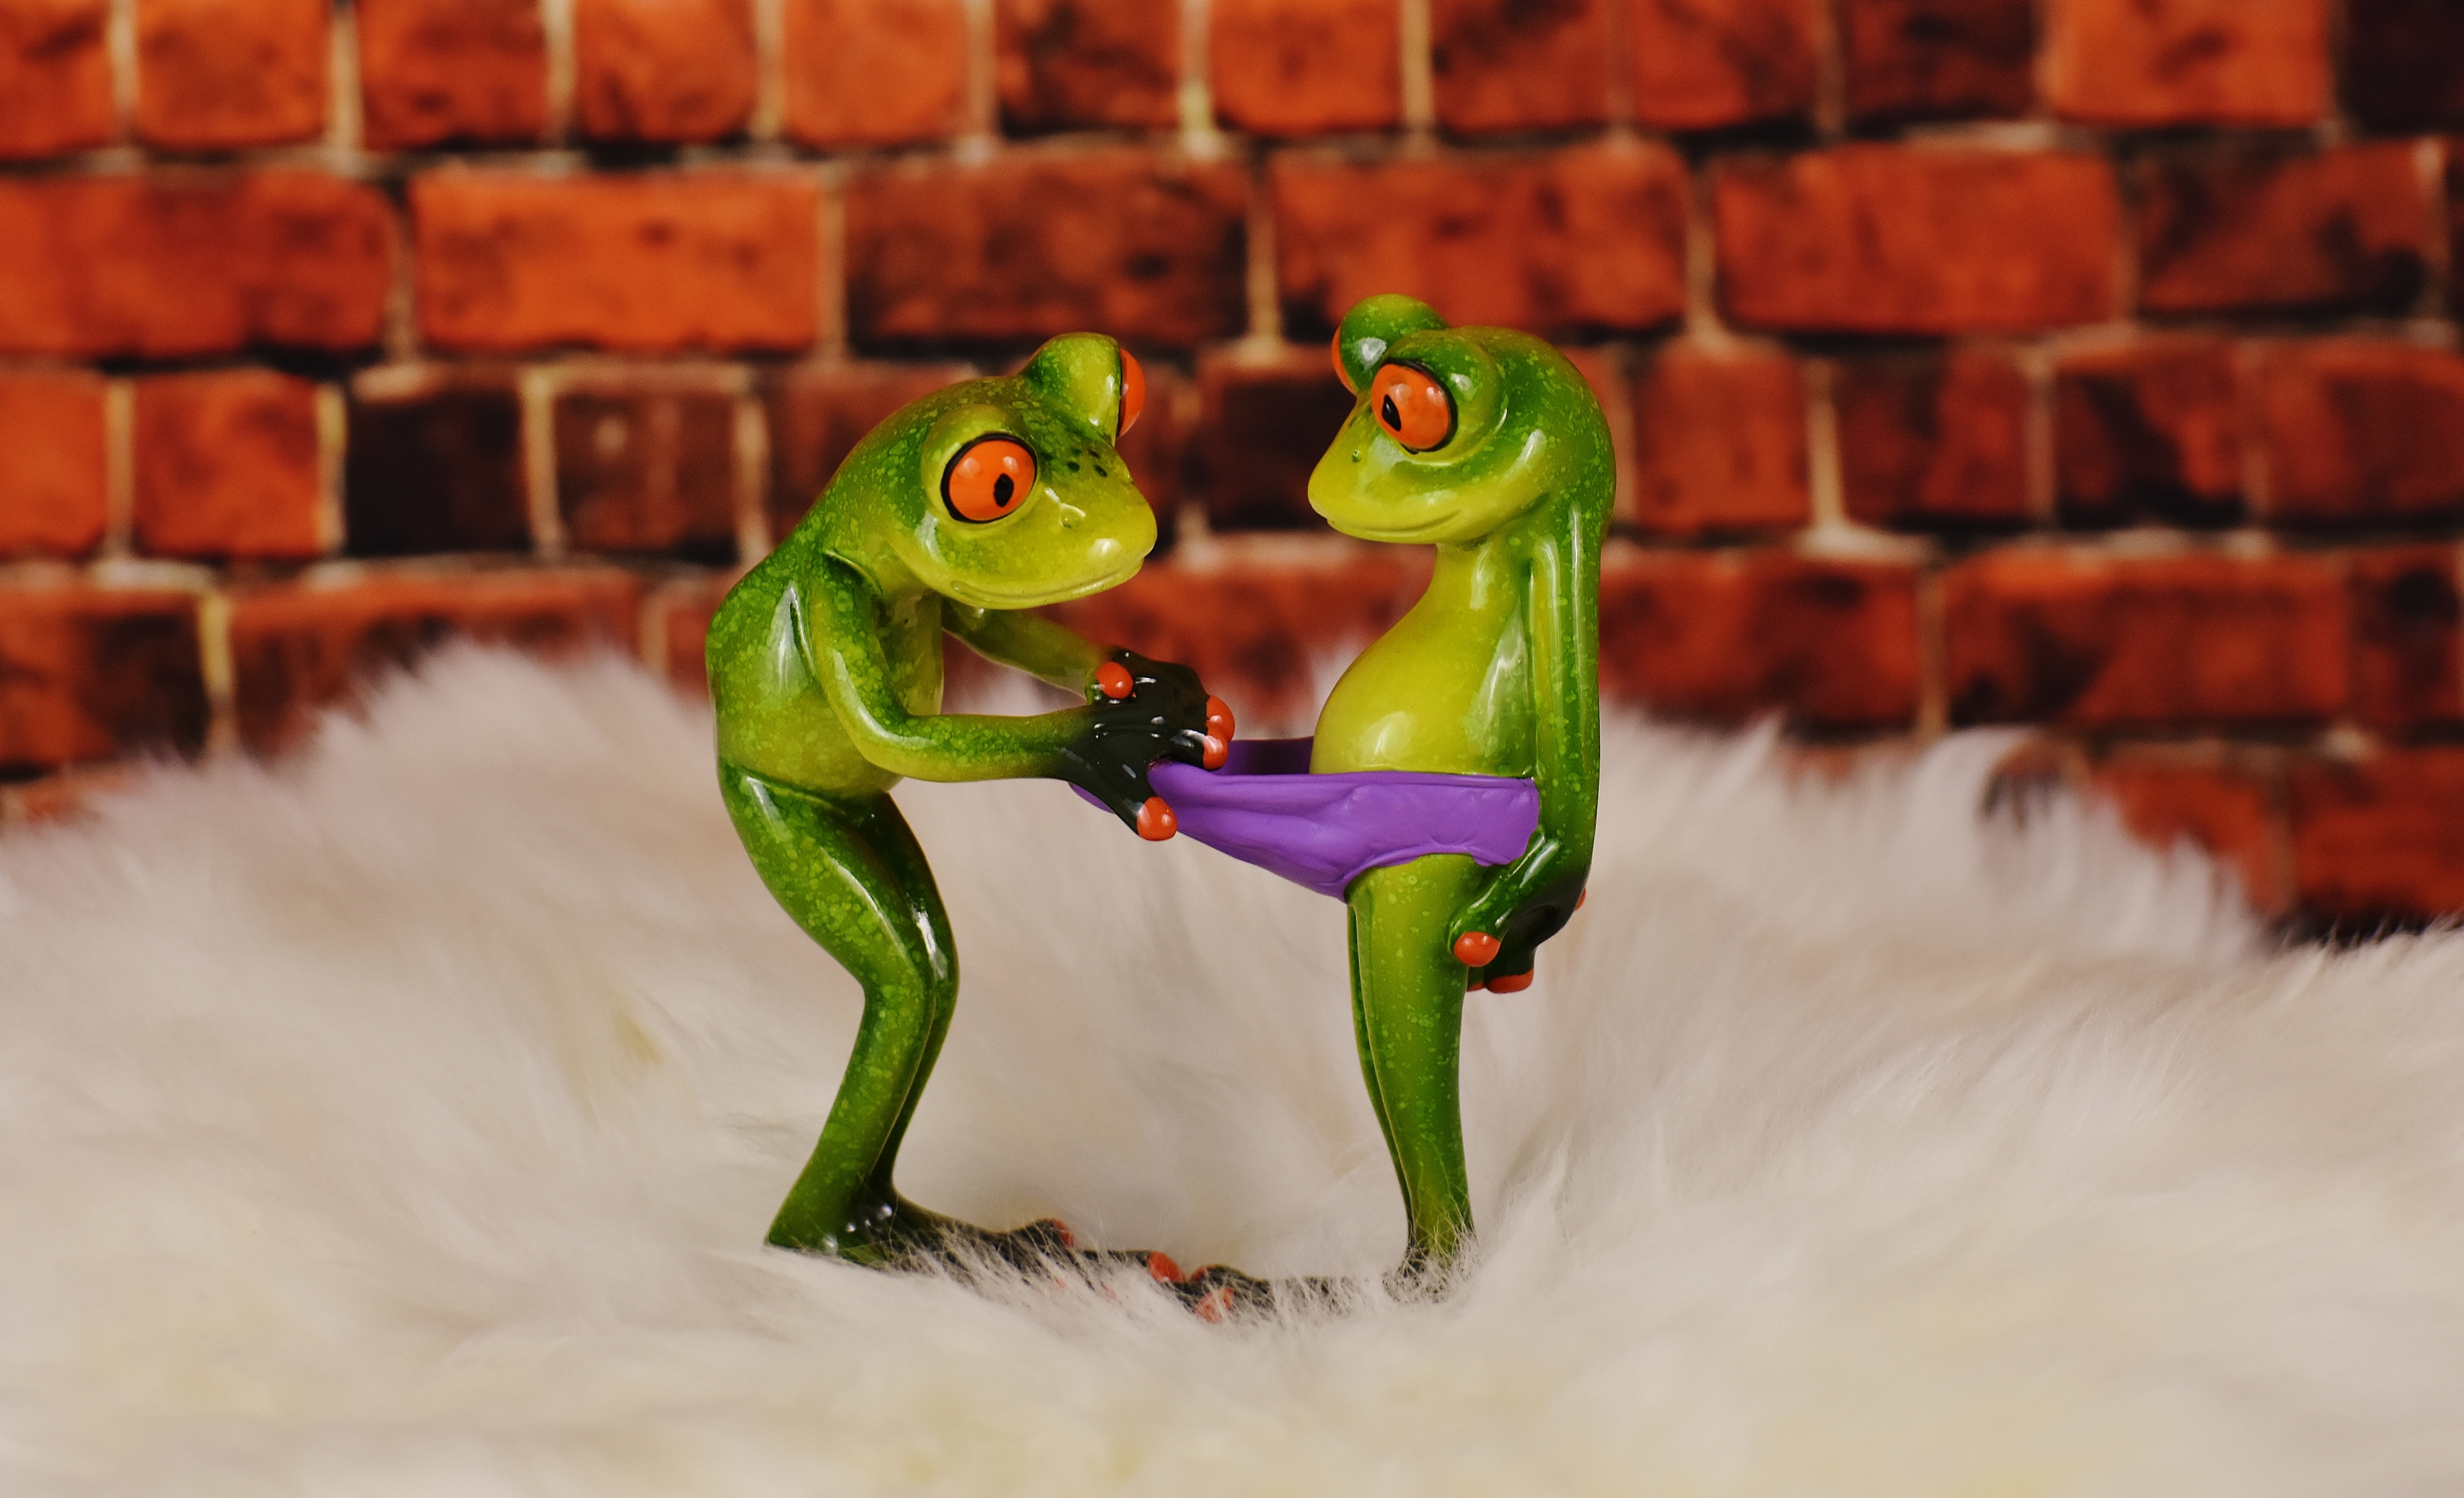
cute, green, frog, amphibian, fauna, laugh, tree frog, curiosity, fun, figure, look, vertebrate, funny, figures, curious, frogs, macro photography, underpants, lambskin